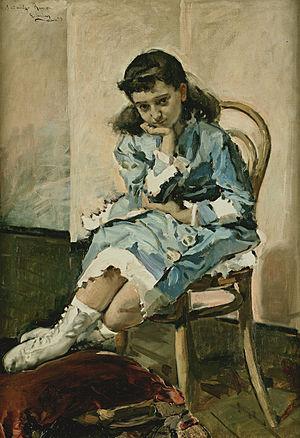
María Ana de Jesús Guerrero Torija était une comédienne et directrice de théâtre espagnole.